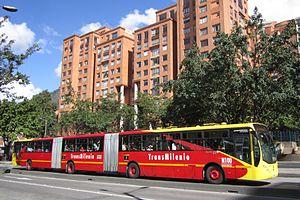
Bogota, anciennement Santa Fe de Bogotá Distrito Capital, est la capitale de la Colombie et également celle du département de Cundinamarca. Elle a été fondée le 6 août 1538 par le conquistador espagnol Gonzalo Jiménez de Quesada. Suivant l’organisation d’un district capital unitaire et décentralisé, Bogota jouit d'une autonomie lui permettant la gestion de ses intérêts dans les limites imposées par la Constitution et la loi. Composée de 20 districts, elle est la métropole incontestée du pays aux points de vue administratif, économique et politique.